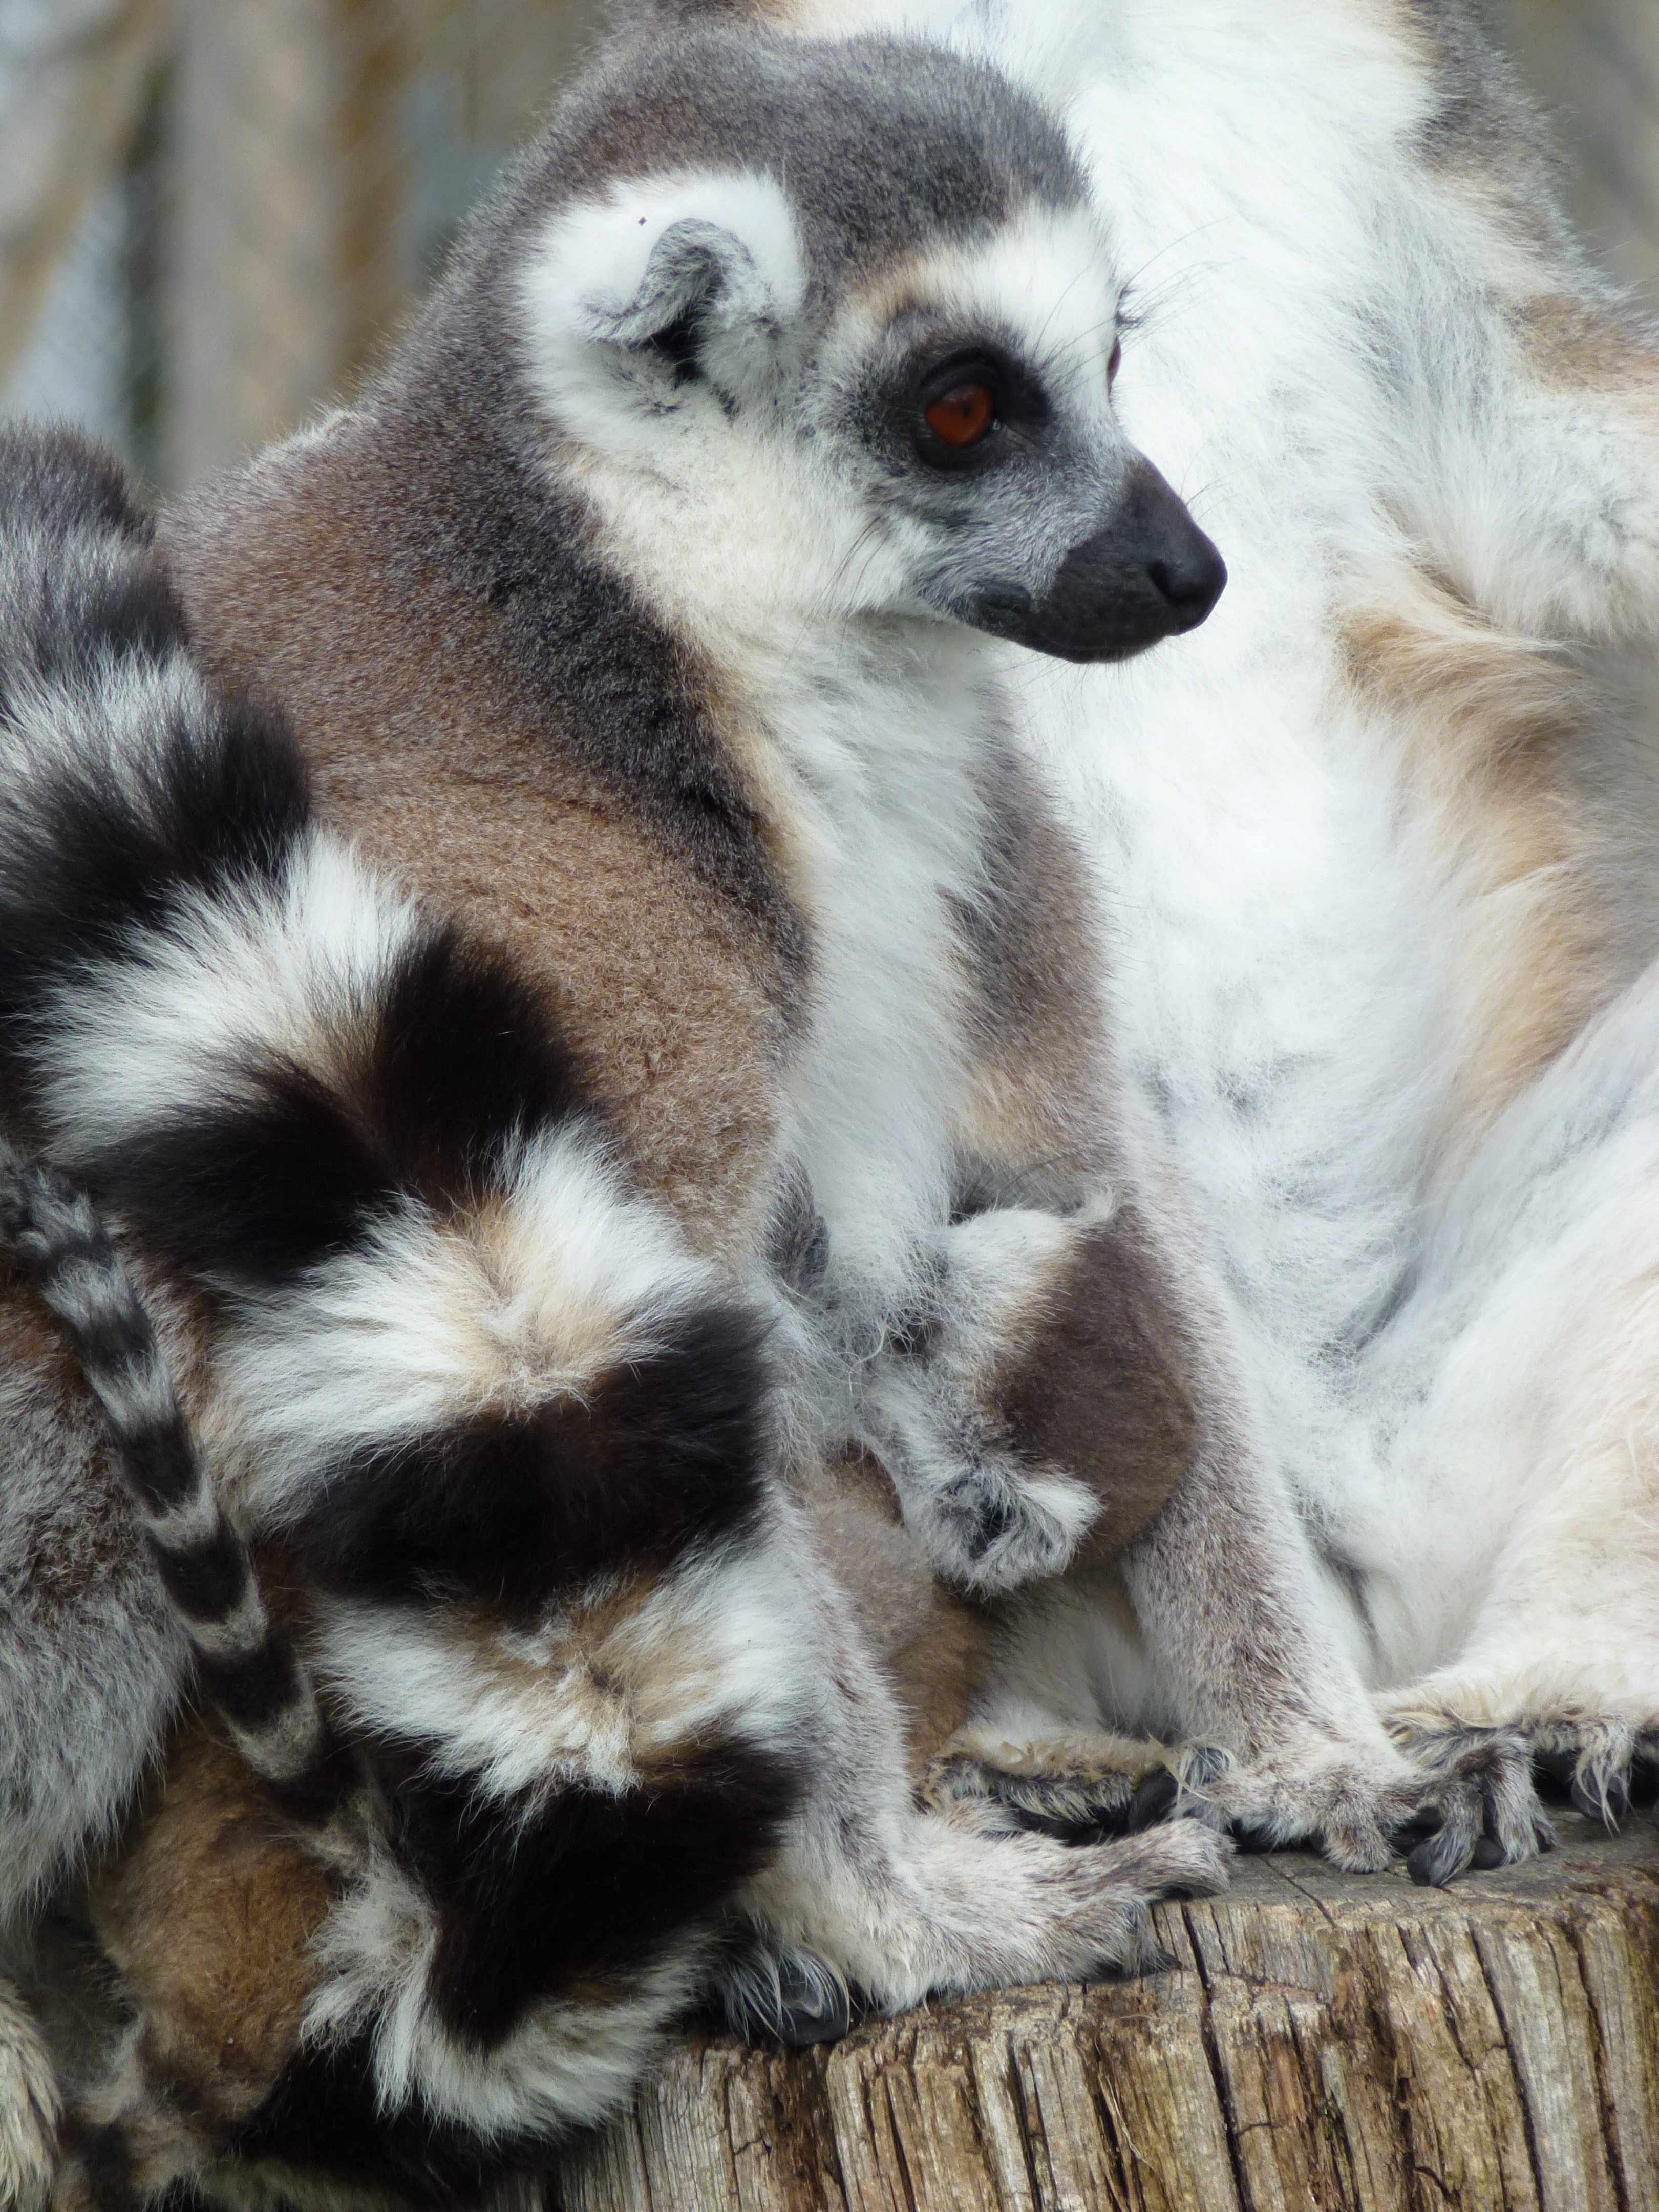
wildlife, zoo, mammal, fauna, primate, vertebrate, lemur, meerkat, mother and baby, lemur s, longleat, cuddles